List of birds of Uganda

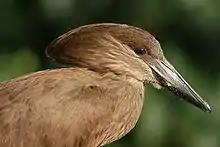
Hamerkop

Phalacrocoracidae is a family of medium to large coastal, fish-eating seabirds that includes cormorants and shags. Plumage colouration varies, with the majority having mainly dark plumage, some species being black-and-white, and a few being colourful.